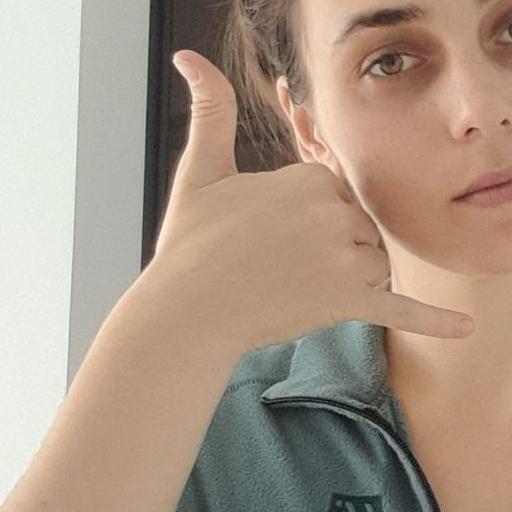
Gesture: call